Frank Duncan (catcher)

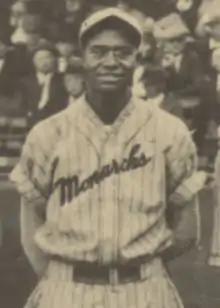
Duncan at the 1924 Colored World Series

Frank Lee Duncan Jr (February 14, 1901 – December 4, 1973) was an American baseball player in the Negro leagues from 1920 to 1948. He was primarily a catcher for the Kansas City Monarchs, handling their pitching staff for over a decade. While playing part-time, he managed the Monarchs to two pennants in 1942 and 1946; he managed the Monarchs for the longest of all managers in team history with six and he won 281 games as skipper, a club record. He caught two no-hitters with the Monarchs, in 1923 and 1929.